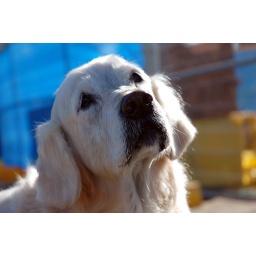
the dog was standing in front of a construction zone and the photographer was lucky